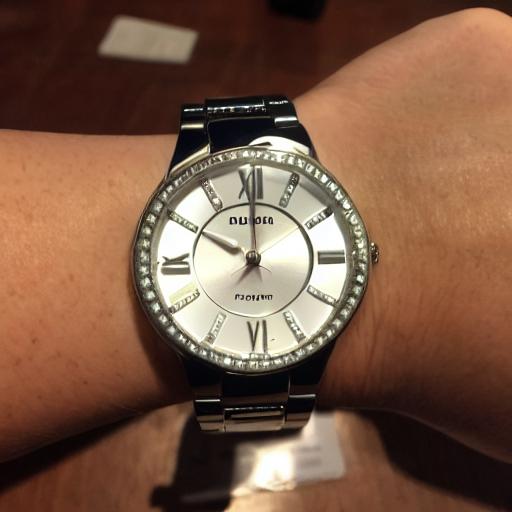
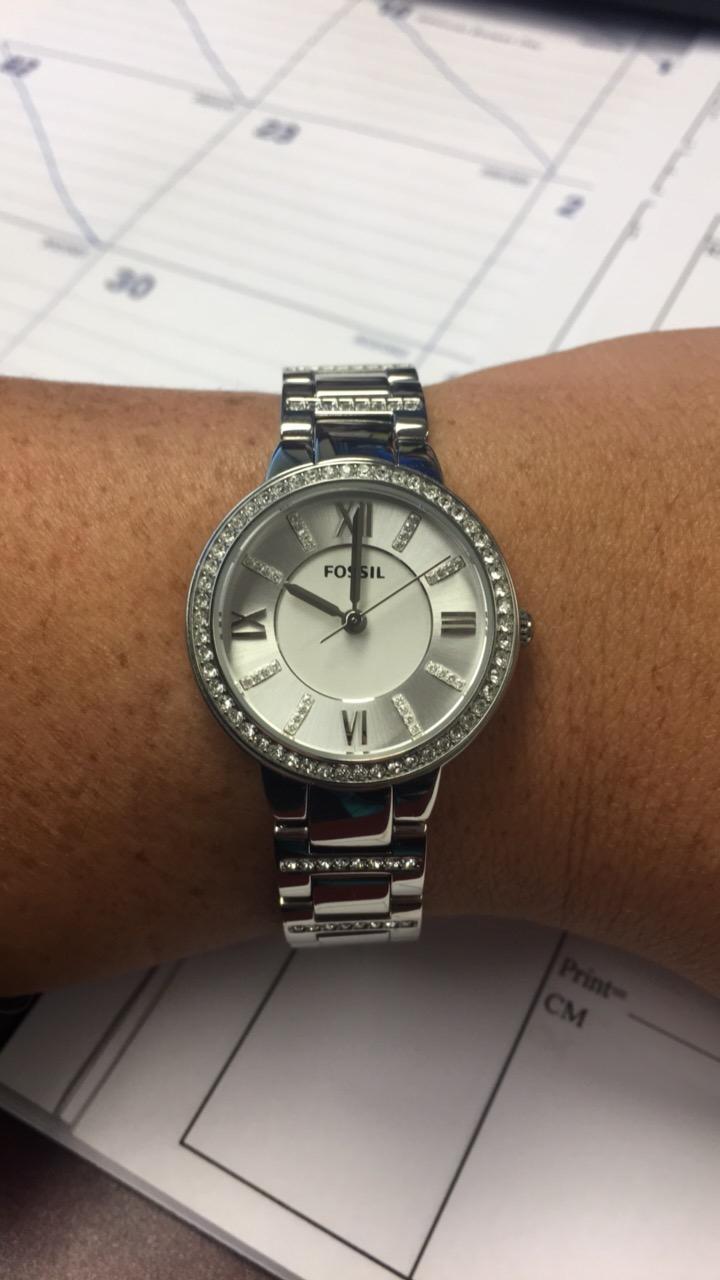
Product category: accessories_watch
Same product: no